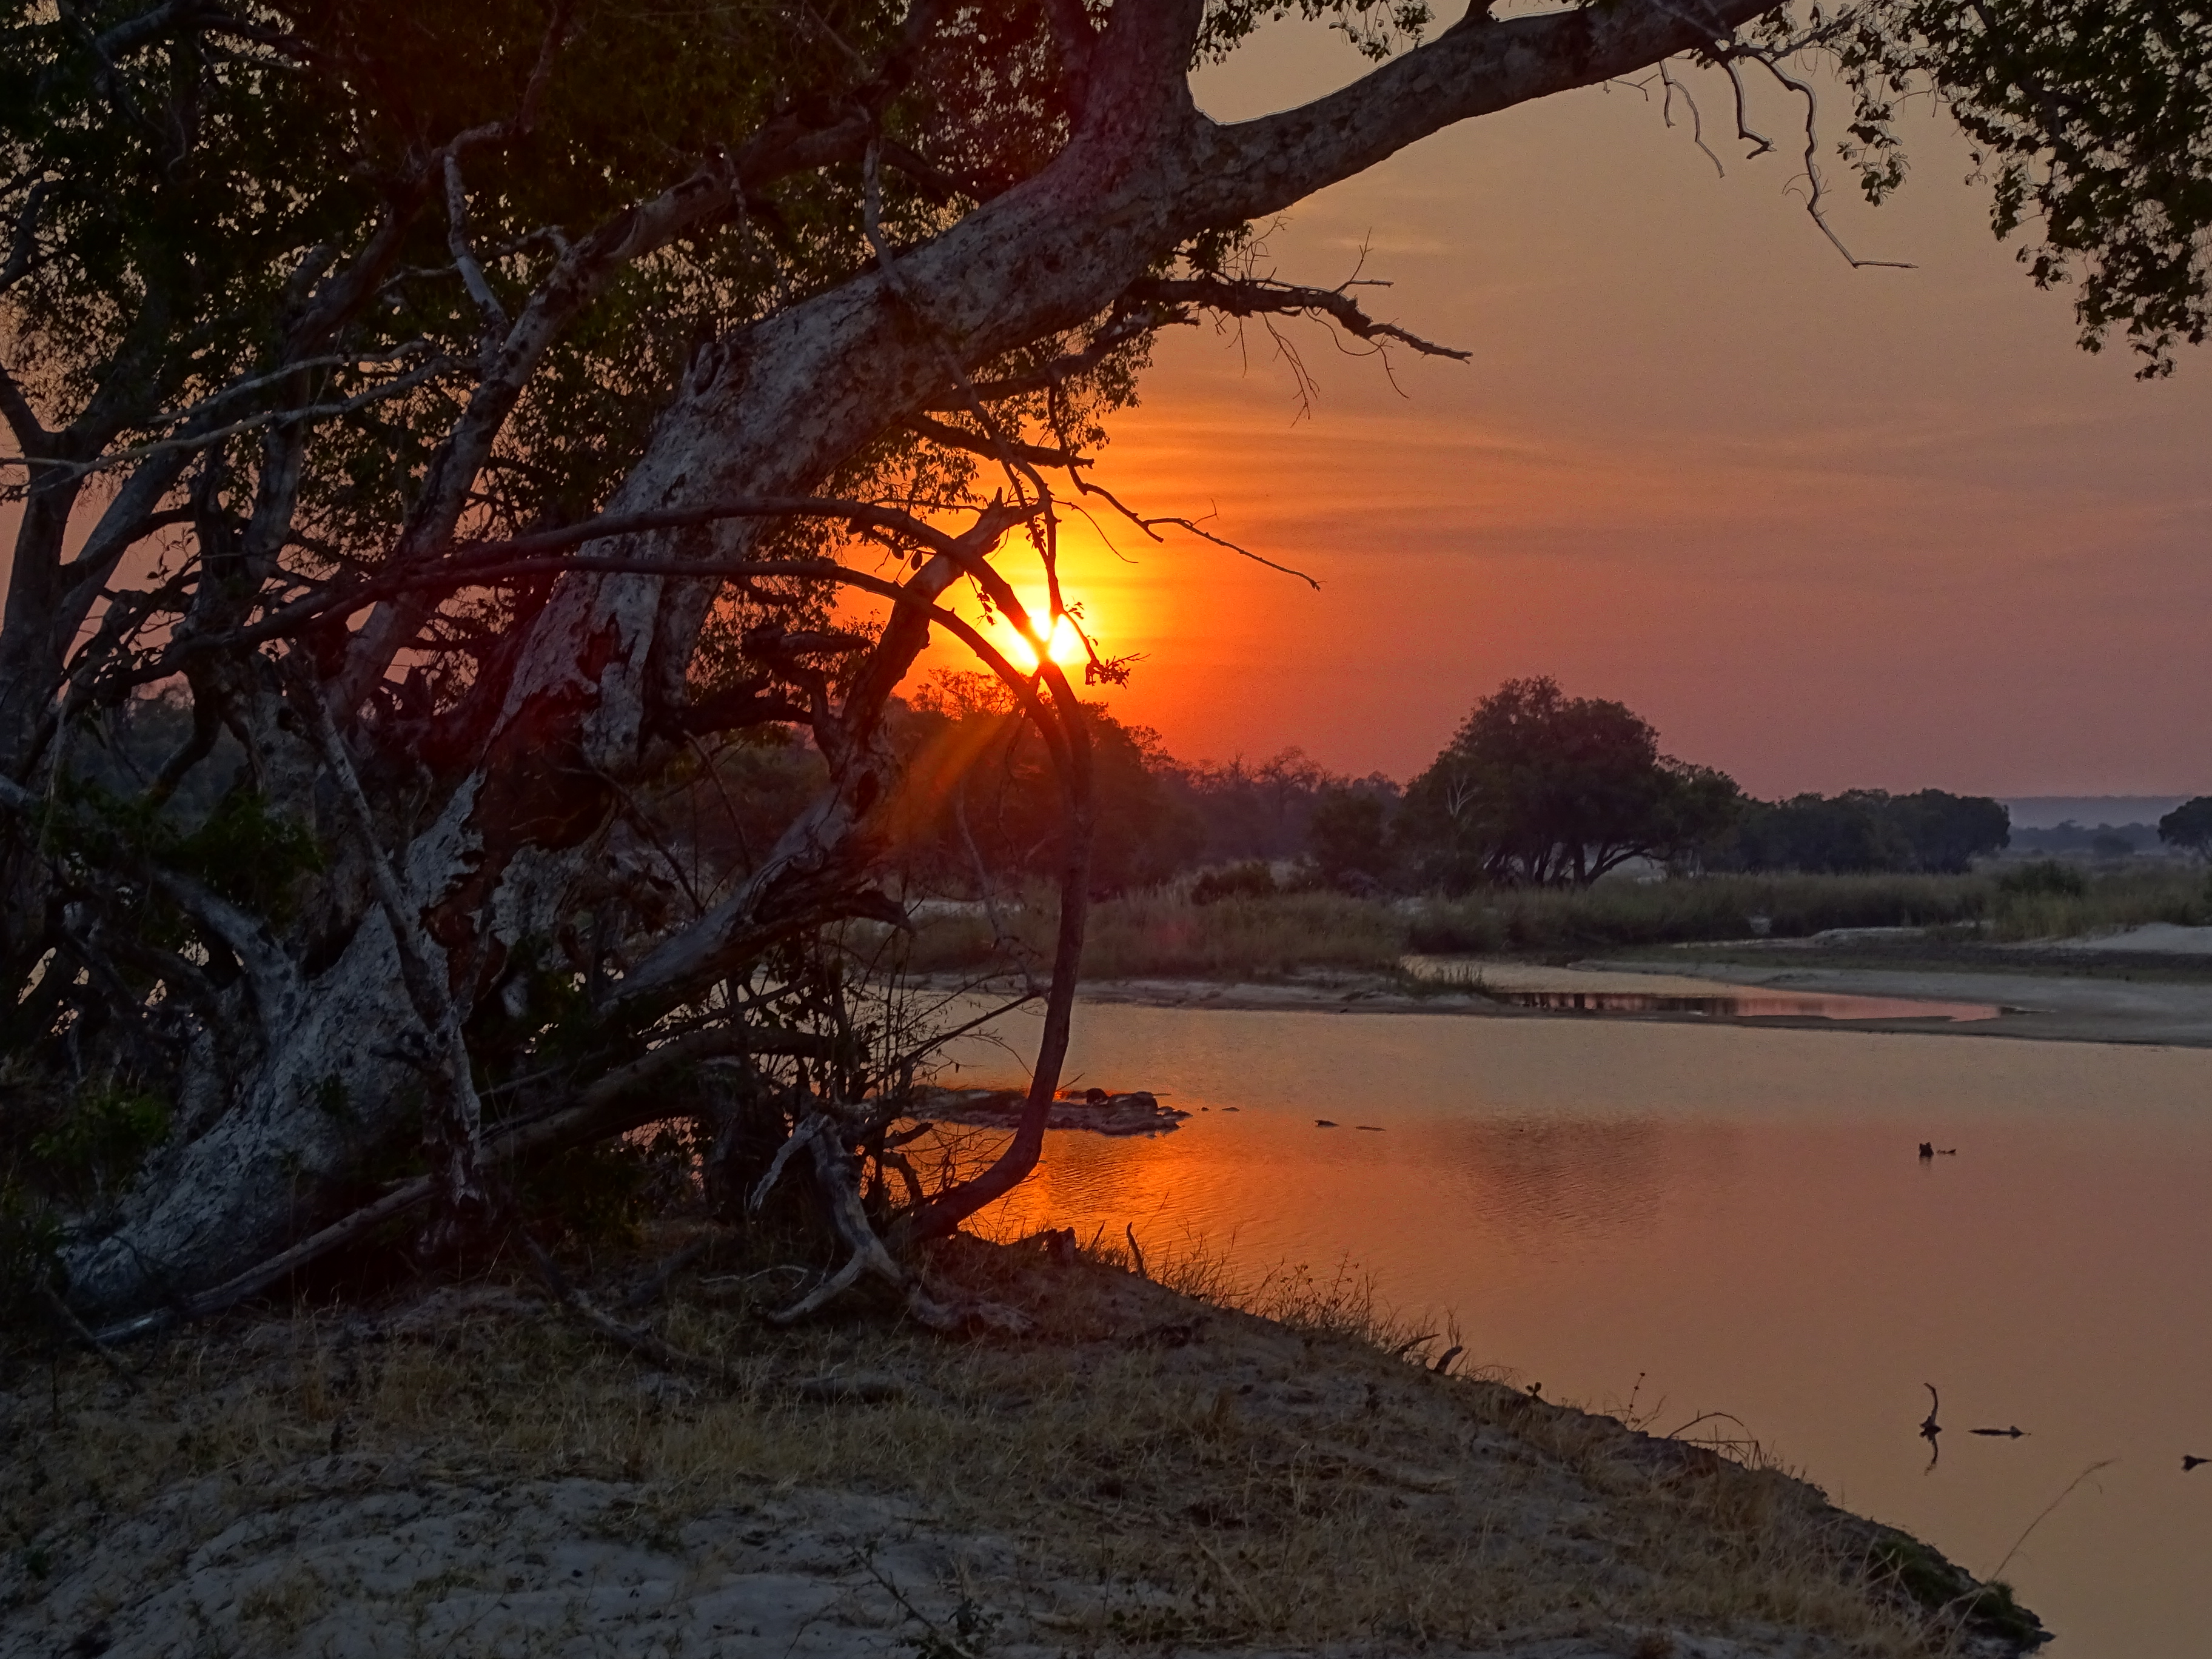
sunset, zambezi, africa, sky, sunrise, evening, water, tree, natural landscape, morning, dusk, heat, afterglow, red sky at morning, horizon, sun, branch, geological phenomenon, reflection, bank, calm, cloud, landscape, sunlight, river, sea, tropics, dawn, plant